Spain–Vietnam relations

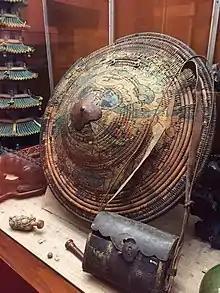
A buckler and ammunition captured from the defenders during the assault on Saigon. Now in the Naval Museum of Madrid.

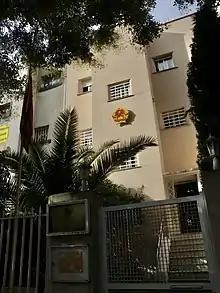
Embassy of Vietnam in Madrid

While two countries had its first contacts at Spanish Formosa and 16th century with the spread of Catholic Jesuits from Spain to Vietnam, their first formal connection between two was only established at 19th century when Isabella II of Spain joined with Napoleon III of France together intervened against Vietnam following anti-Catholic persecutions in the country in 1858. This was the first sign of modern Spanish–Vietnamese relationship, although Spain didn't participate in further mission after Cochinchina Campaign. In the Spanish Civil War, it was reported that three Vietnamese volunteers of the International Brigades who went to Spain from France to fight for the Spanish Republic. Of them, two brothers from Hanoi, named Tchen, were of Chinese descent. They both served in the 13th Brigade; one was a company captain, the other served in the commissariat. The other from Cochinchina, named Van Vong Diep. He was a member of the French Communist Party, came to Spain and served as a cook in the brigade. In Indochina, after the surrender of the Japanese, the French recolonization began the First Indochina War. During the war, many soldiers of the French Foreign Legion fled to the Viet Minh army during the 1945-1954 period, among them were Spanish soldiers and non-commissioned officers. The Spaniards served in the Viet Minh as officers. Many were wounded in fight against the French, some died in the jungle battlefield.